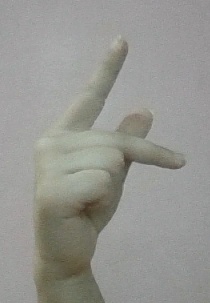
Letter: dha